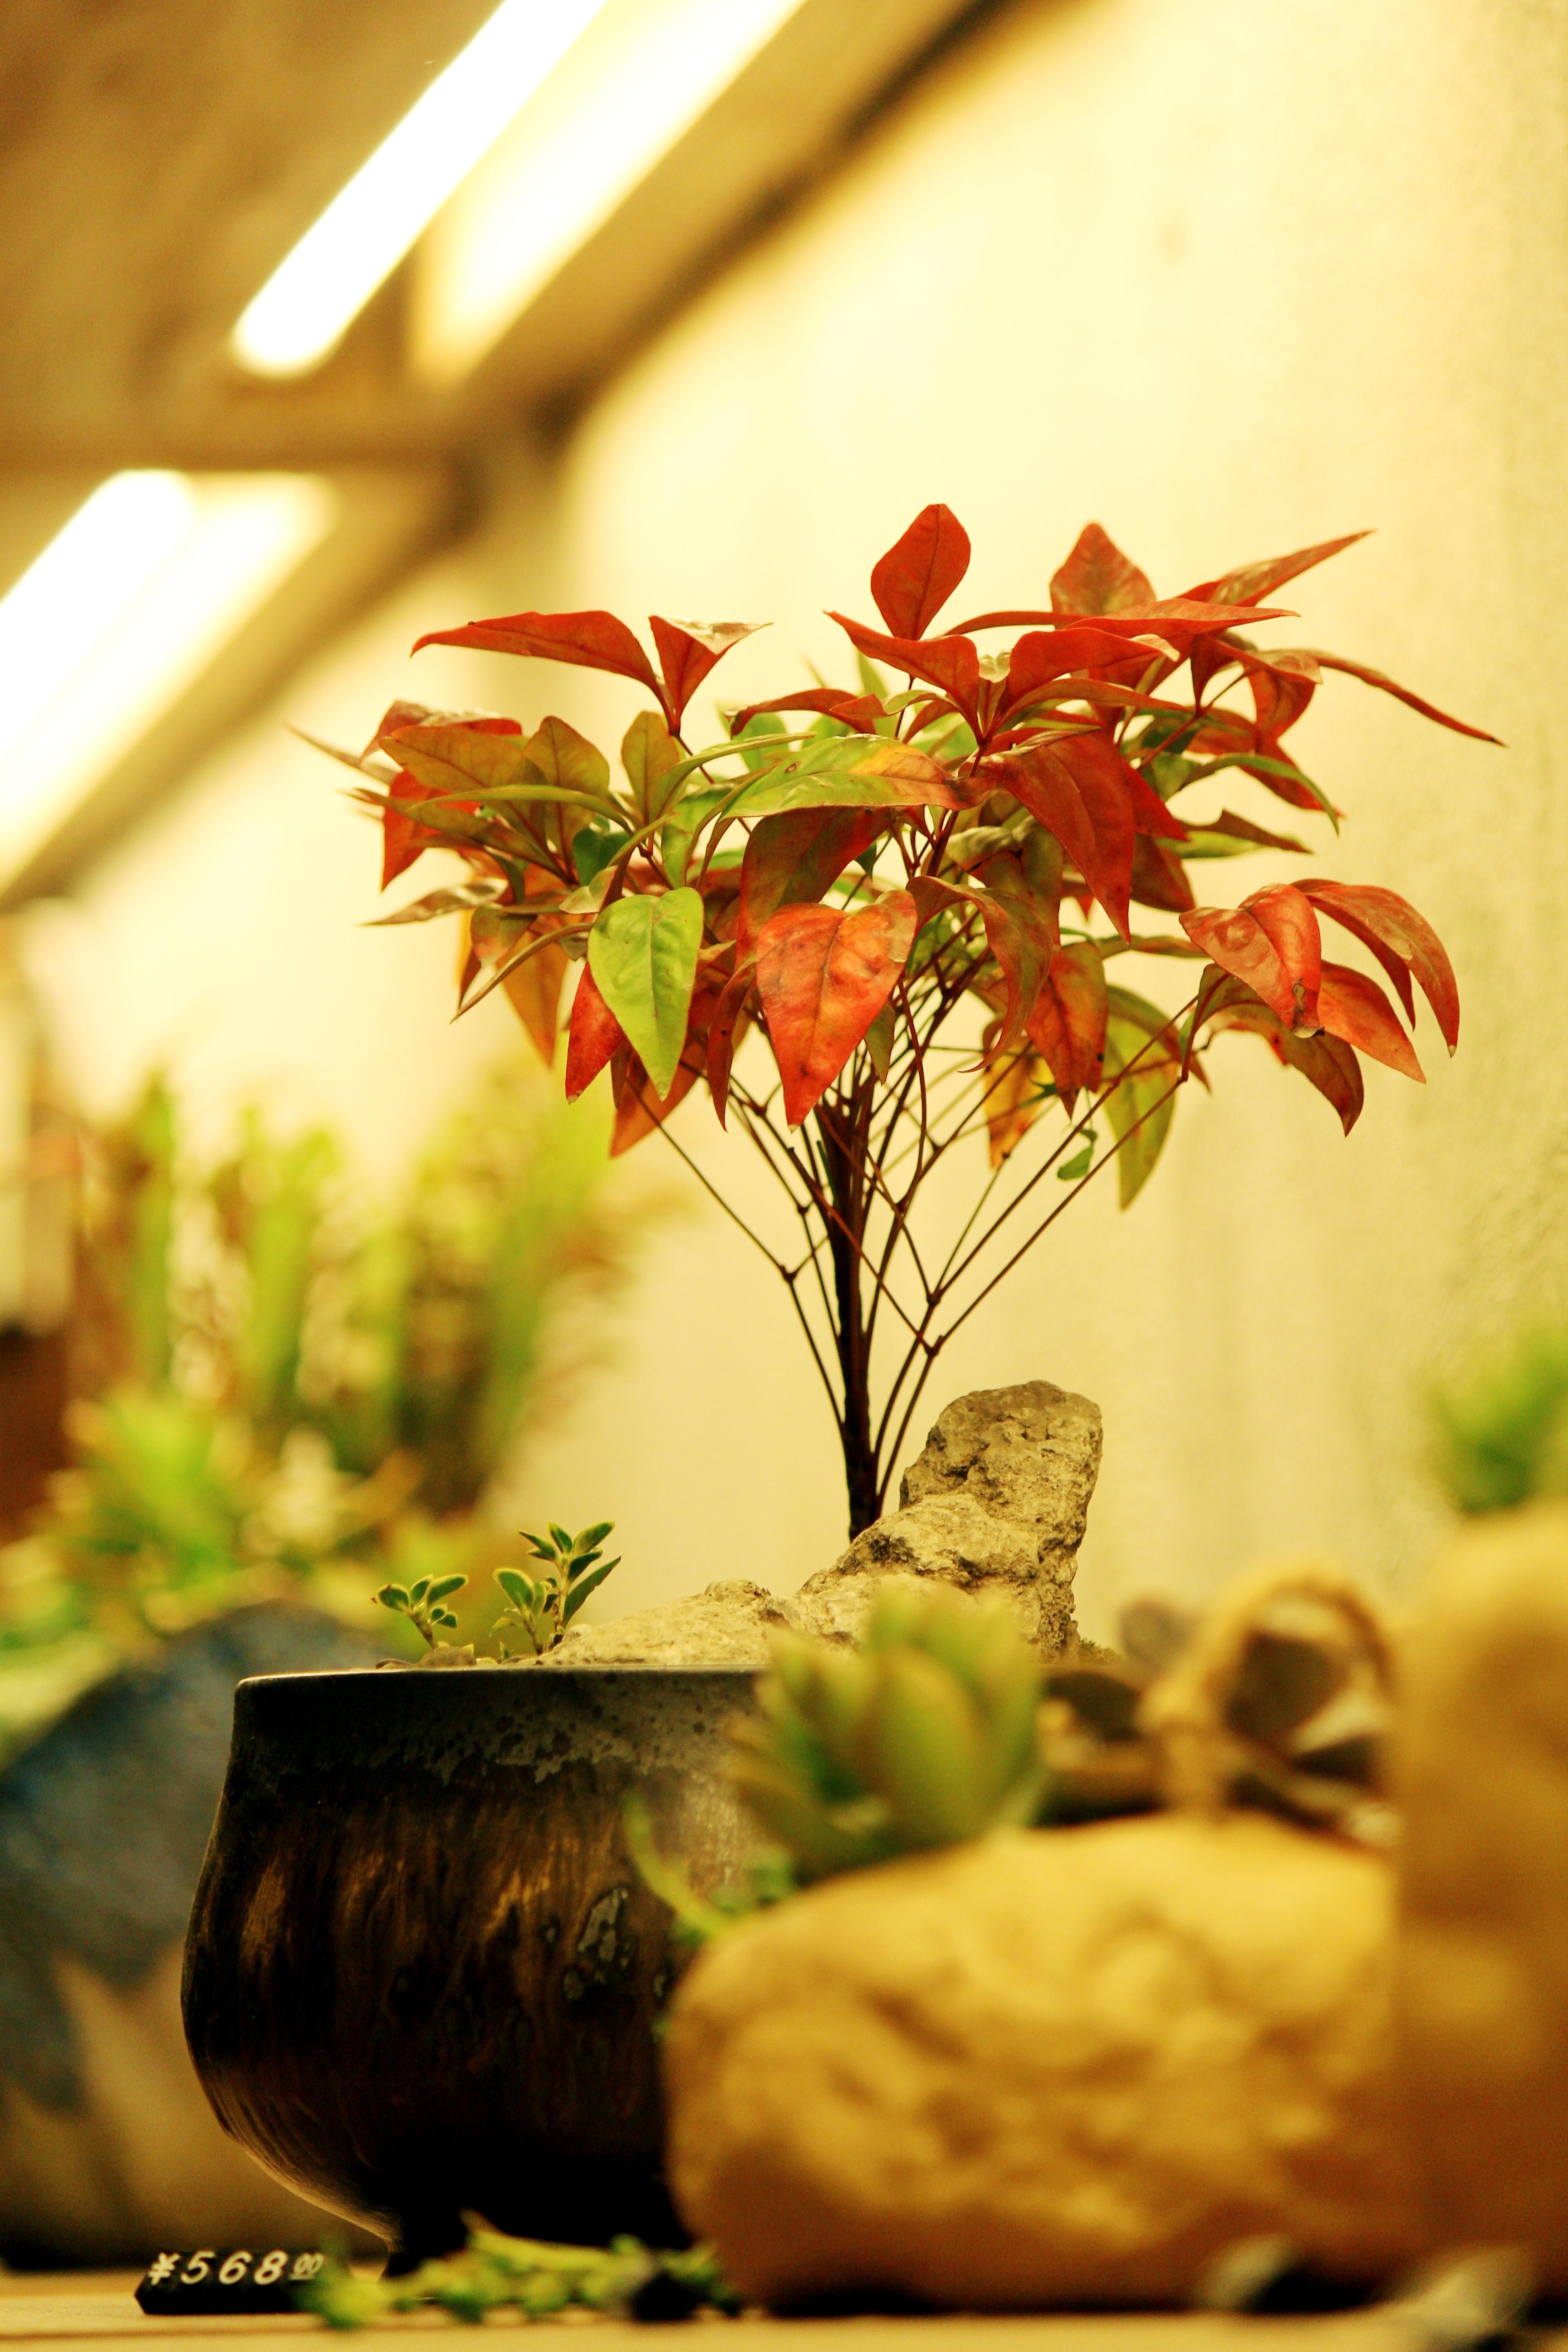
tree, branch, plant, photography, sunlight, leaf, flower, spring, green, red, color, autumn, fresh, botany, yellow, flora, season, art, potted plants, floristry, bonsai, macro photography, floral design, flower arranging, the party